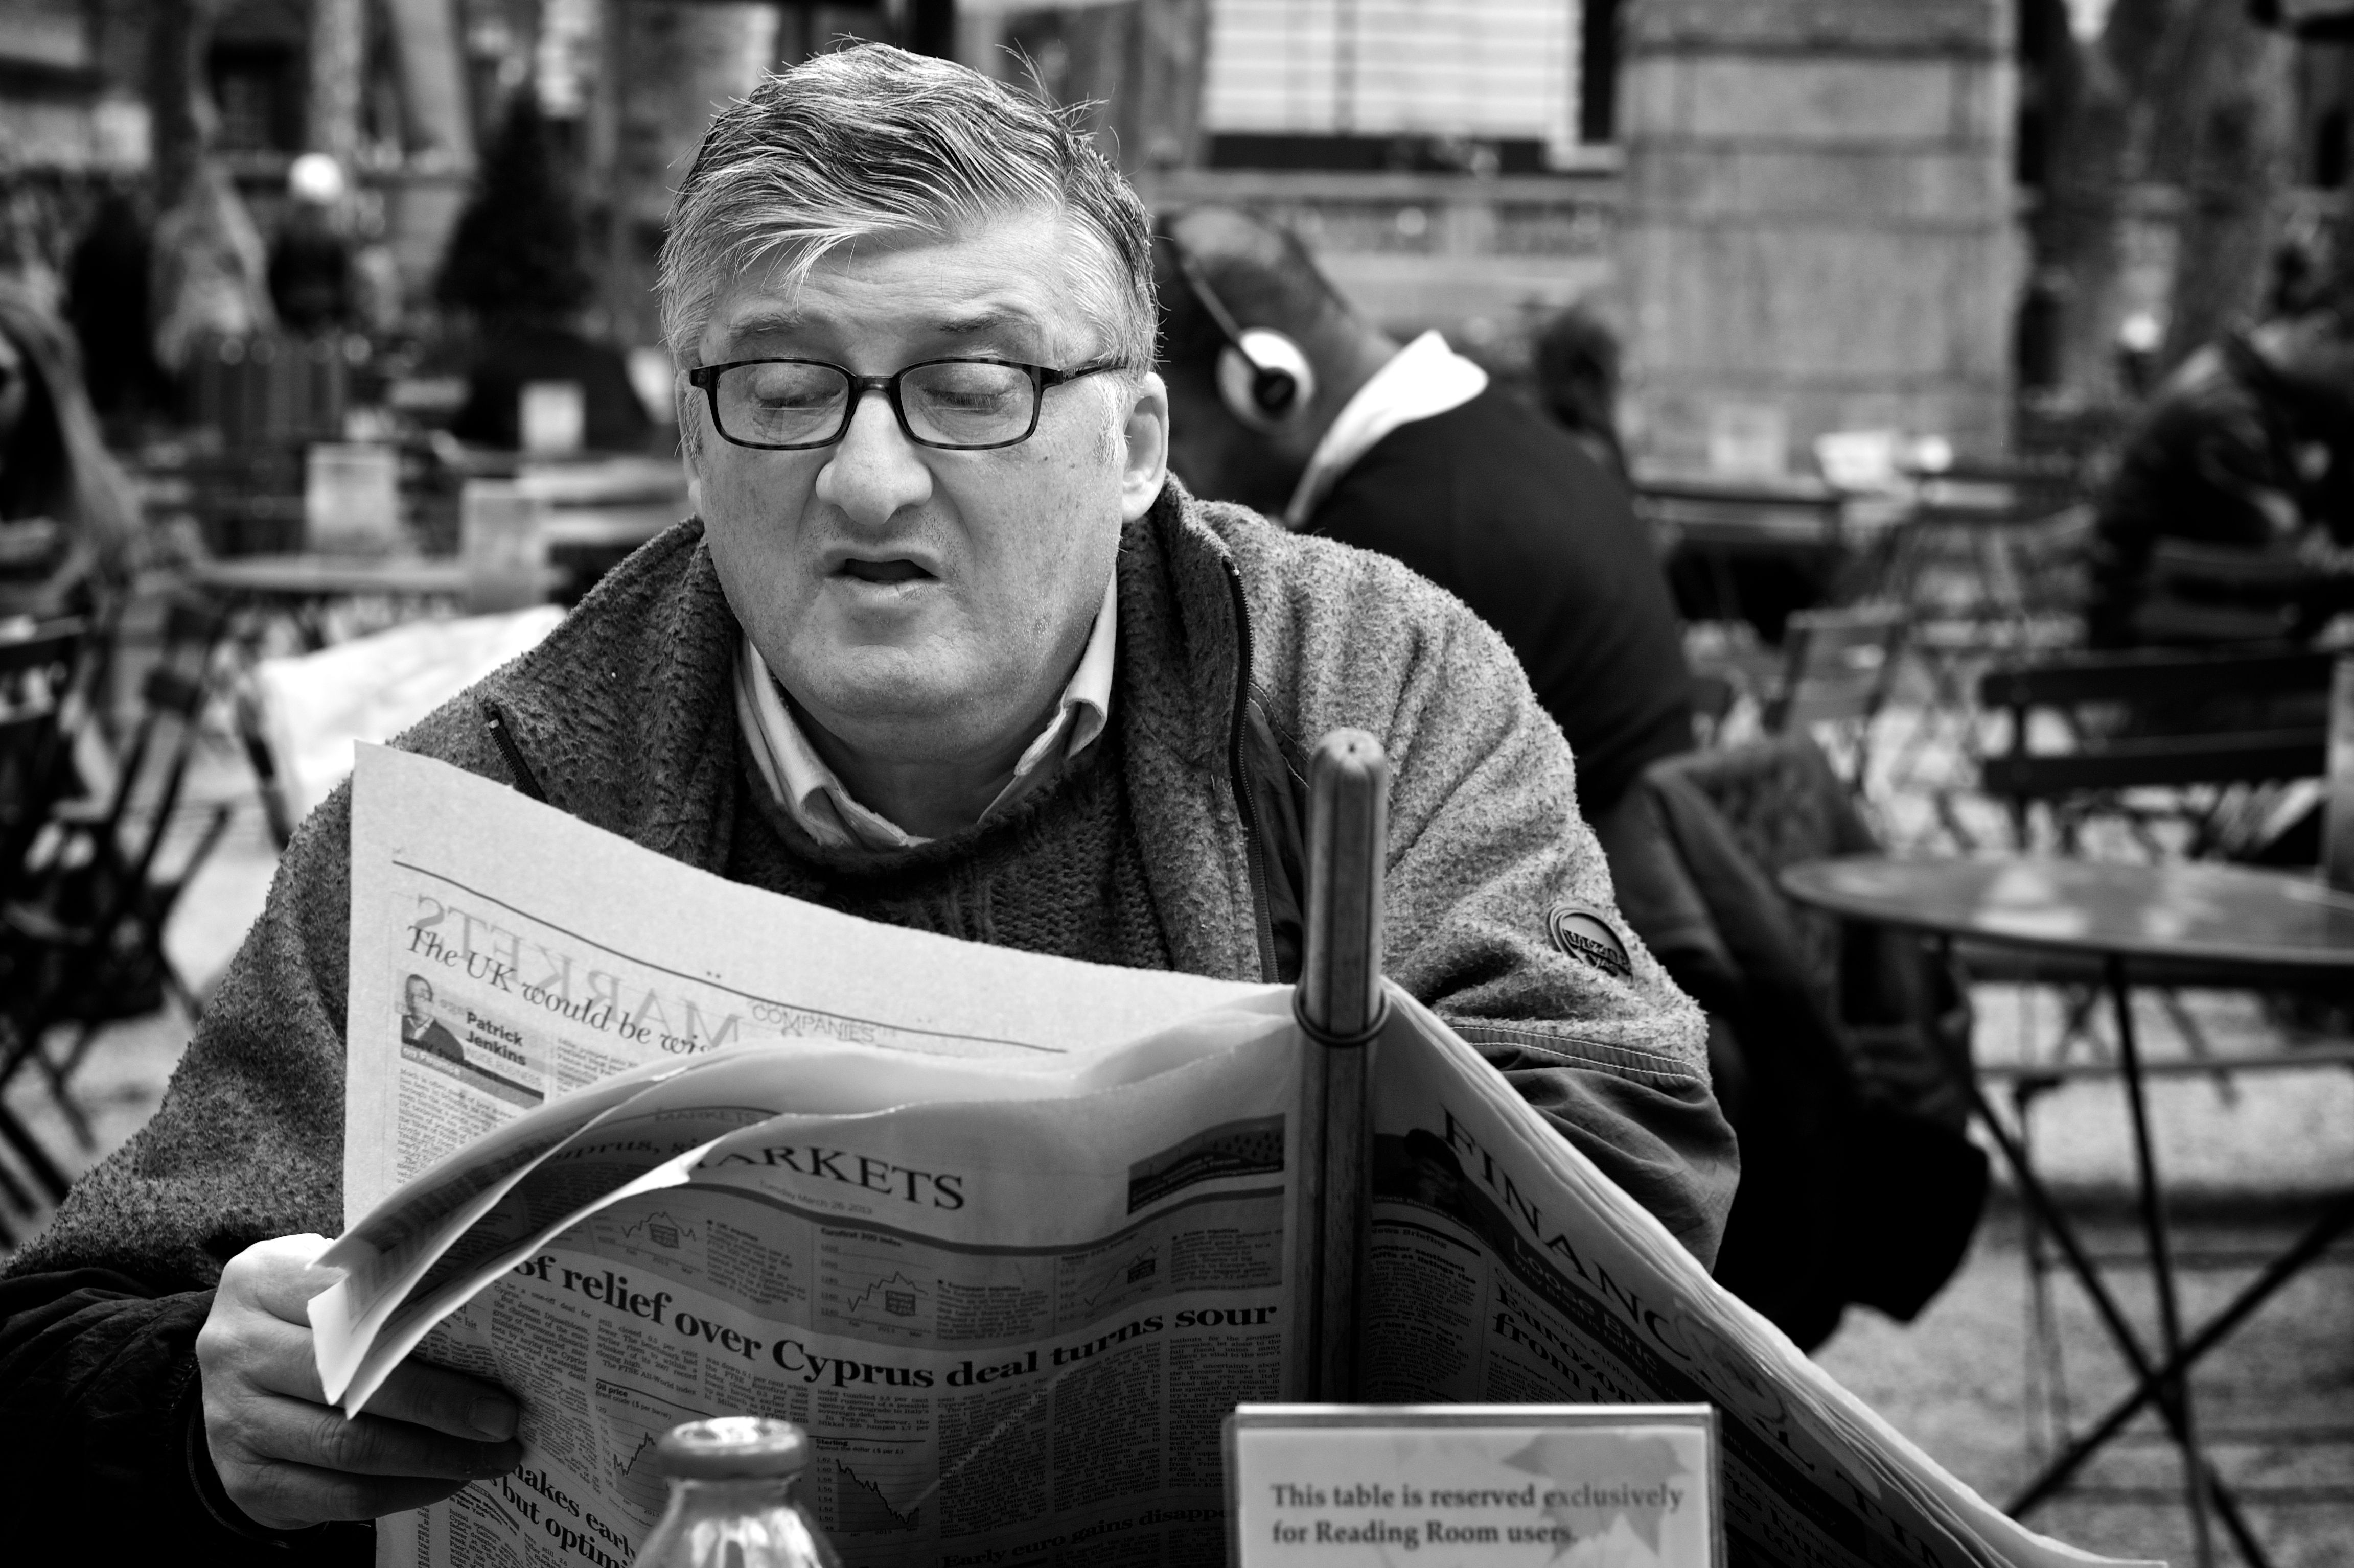
person, black and white, people, white, street, photography, ebook, training, black, monochrome, streetphotography, flickr, thomas, video, olympus, photograph, omd, fuji, leica, monochrom, leuthard, hcb, thomasleuthard, monochrome photography